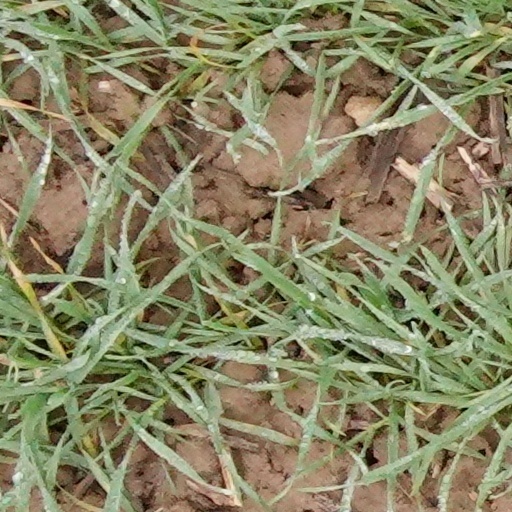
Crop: wheat